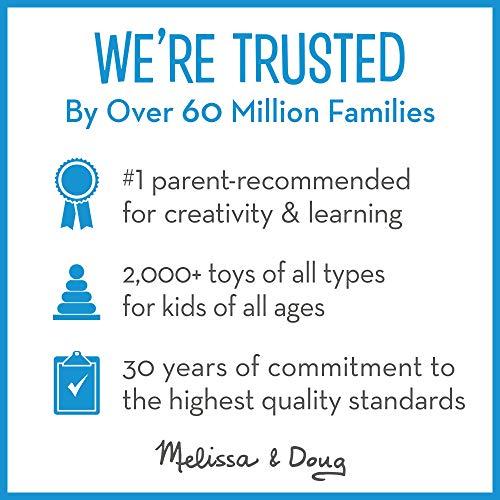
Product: Melissa & Doug On the Go Surprize Ink! Game Book - Jungle Animals (24 Pages, Great Gift for Girls and Boys - Best for 5, 6, 7, 8, 9 Year Olds and Up)
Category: Toys & Games | Arts & Crafts
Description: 24 pages of "magic-reveal" games and activities.
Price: $4.82
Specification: ProductDimensions:10x7x1inches|ItemWeight:4.8ounces|ShippingWeight:4.8ounces(Viewshippingratesandpolicies)|DomesticShipping:ItemcanbeshippedwithinU.S.|InternationalShipping:ThisitemcanbeshippedtoselectcountriesoutsideoftheU.S.LearnMore|ASIN:B00BR3BXVO|Itemmodelnumber:5287|Manufacturerrecommendedage:5-7years